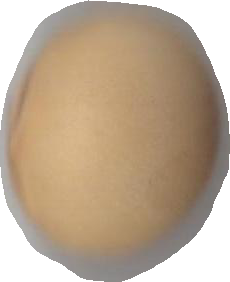
Variety: Dega